List of irreligious organizations

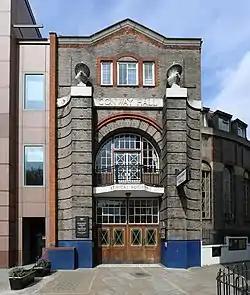
Conway Hall, home of the Conway Hall Ethical Society, is the oldest freethought community in the world (established 1793).

Irreligious organizations promote the view that moral standards should be based solely on naturalistic considerations, without reference to supernatural concepts (such as God or an afterlife), any desire to do good for a reward after death, or any fear of punishment for not believing in life after death.